Time to Come

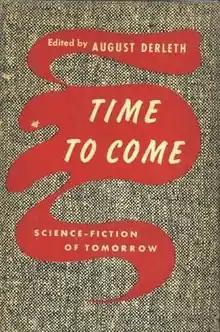
Dust-jacket from the first edition

Time to Come is an anthology of science fiction and fantasy stories edited by American writer August Derleth. It was first published by Farrar, Straus and Young in 1954. The stories are all original to this anthology.